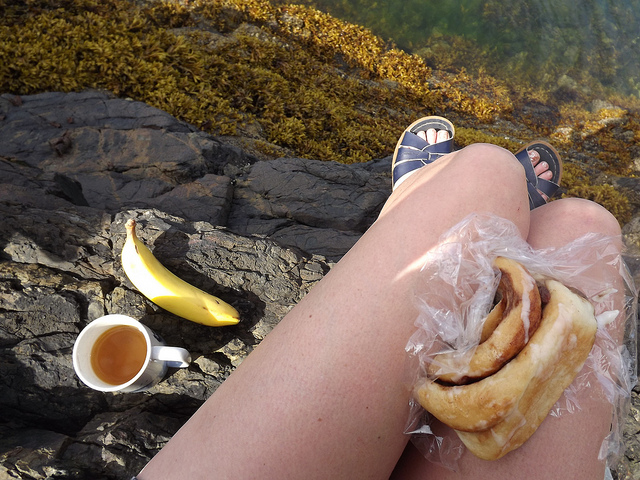
user: Given an image and a question. Answer the question in a short answer. Question: How is this food made? Short Answer:
assistant: baked